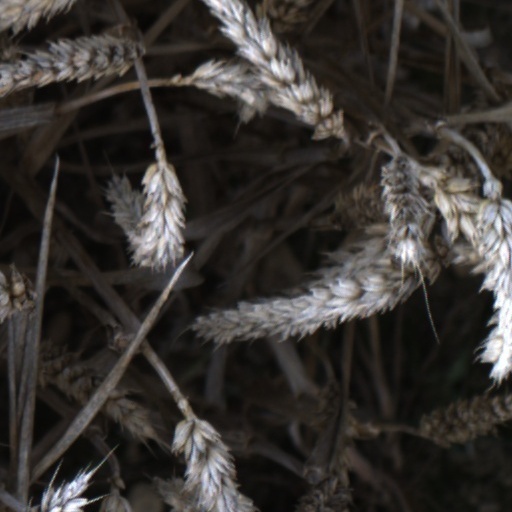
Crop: wheat